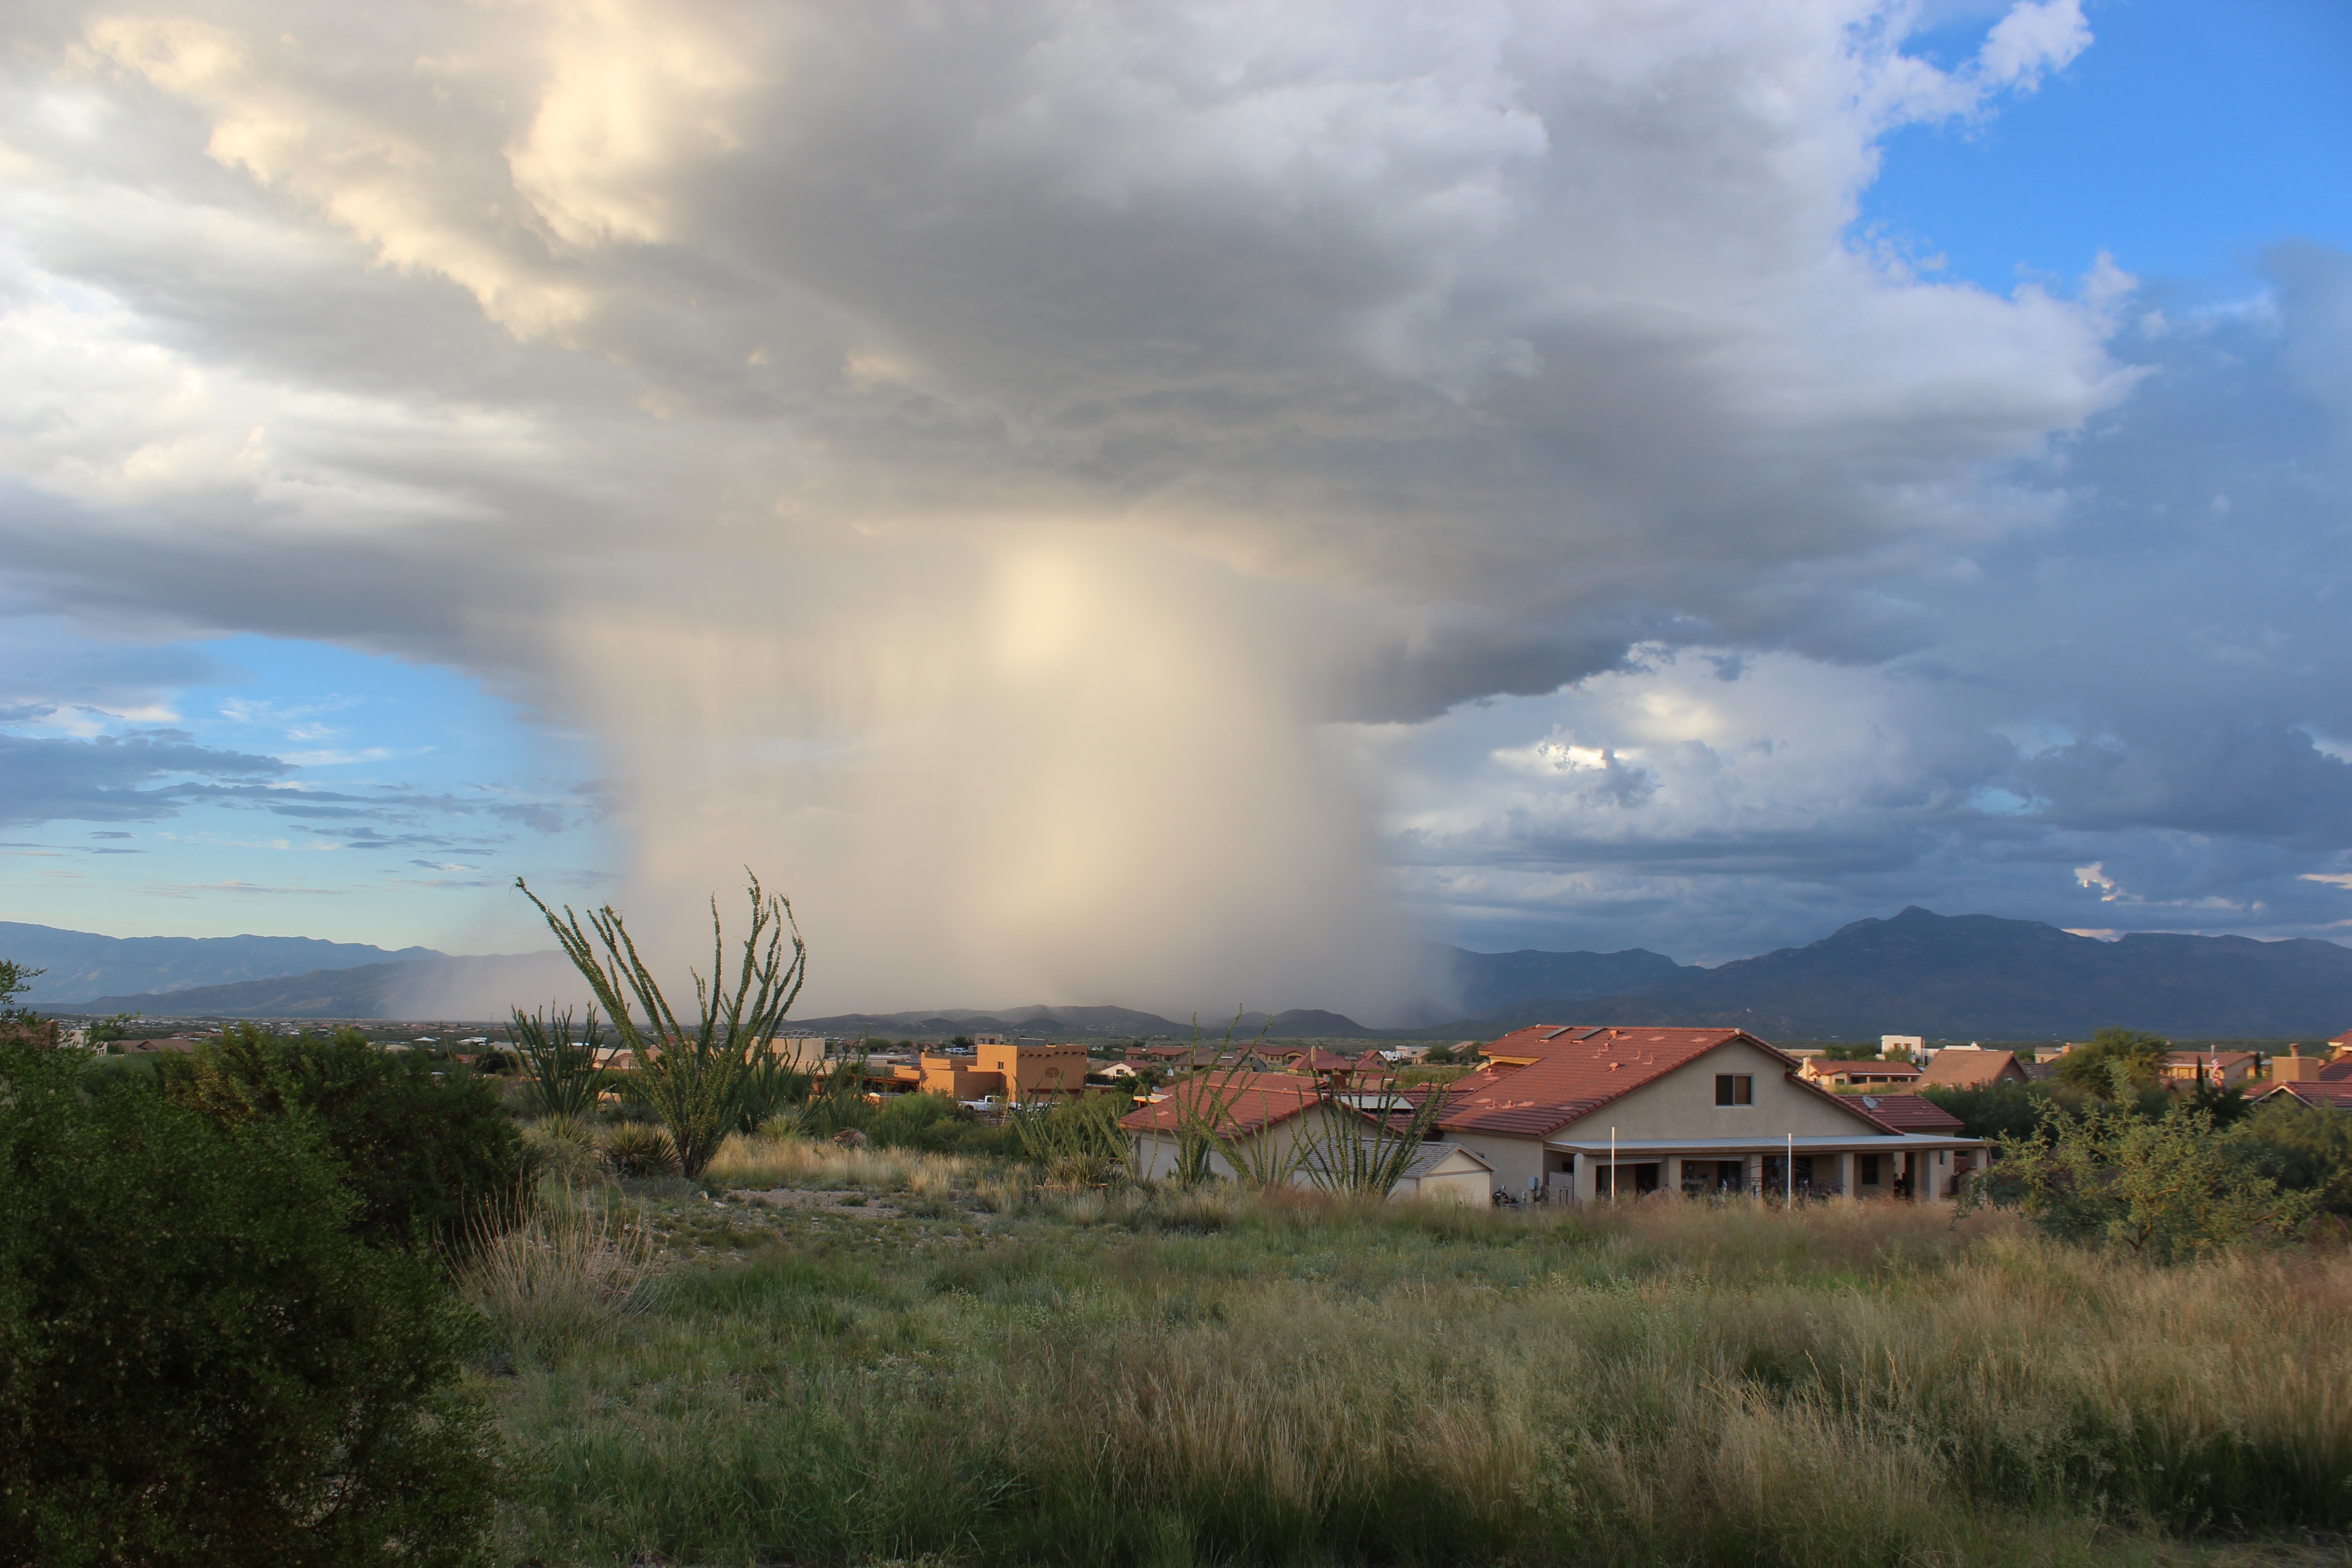
landscape, water, nature, horizon, mountain, cloud, sky, field, meadow, prairie, rain, hill, town, wind, summer, village, dusk, environment, weather, storm, season, savanna, plain, grassland, plateau, dramatic, shower, rainfall, meteorology, rural area, precipitation, storm clouds, meteorological phenomenon